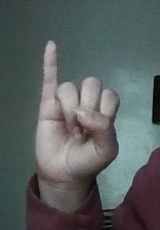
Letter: meem